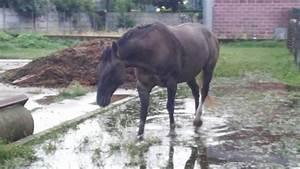
horse